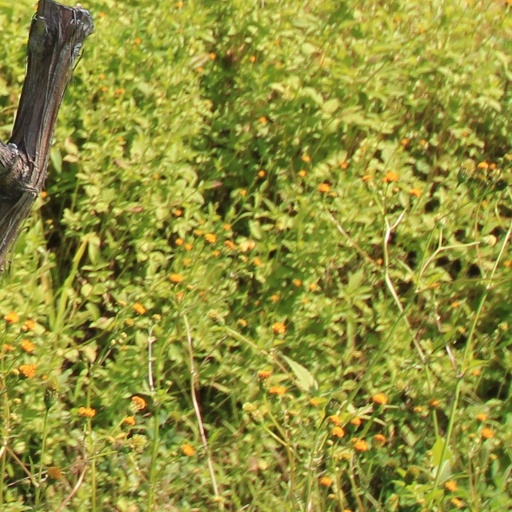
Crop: grape